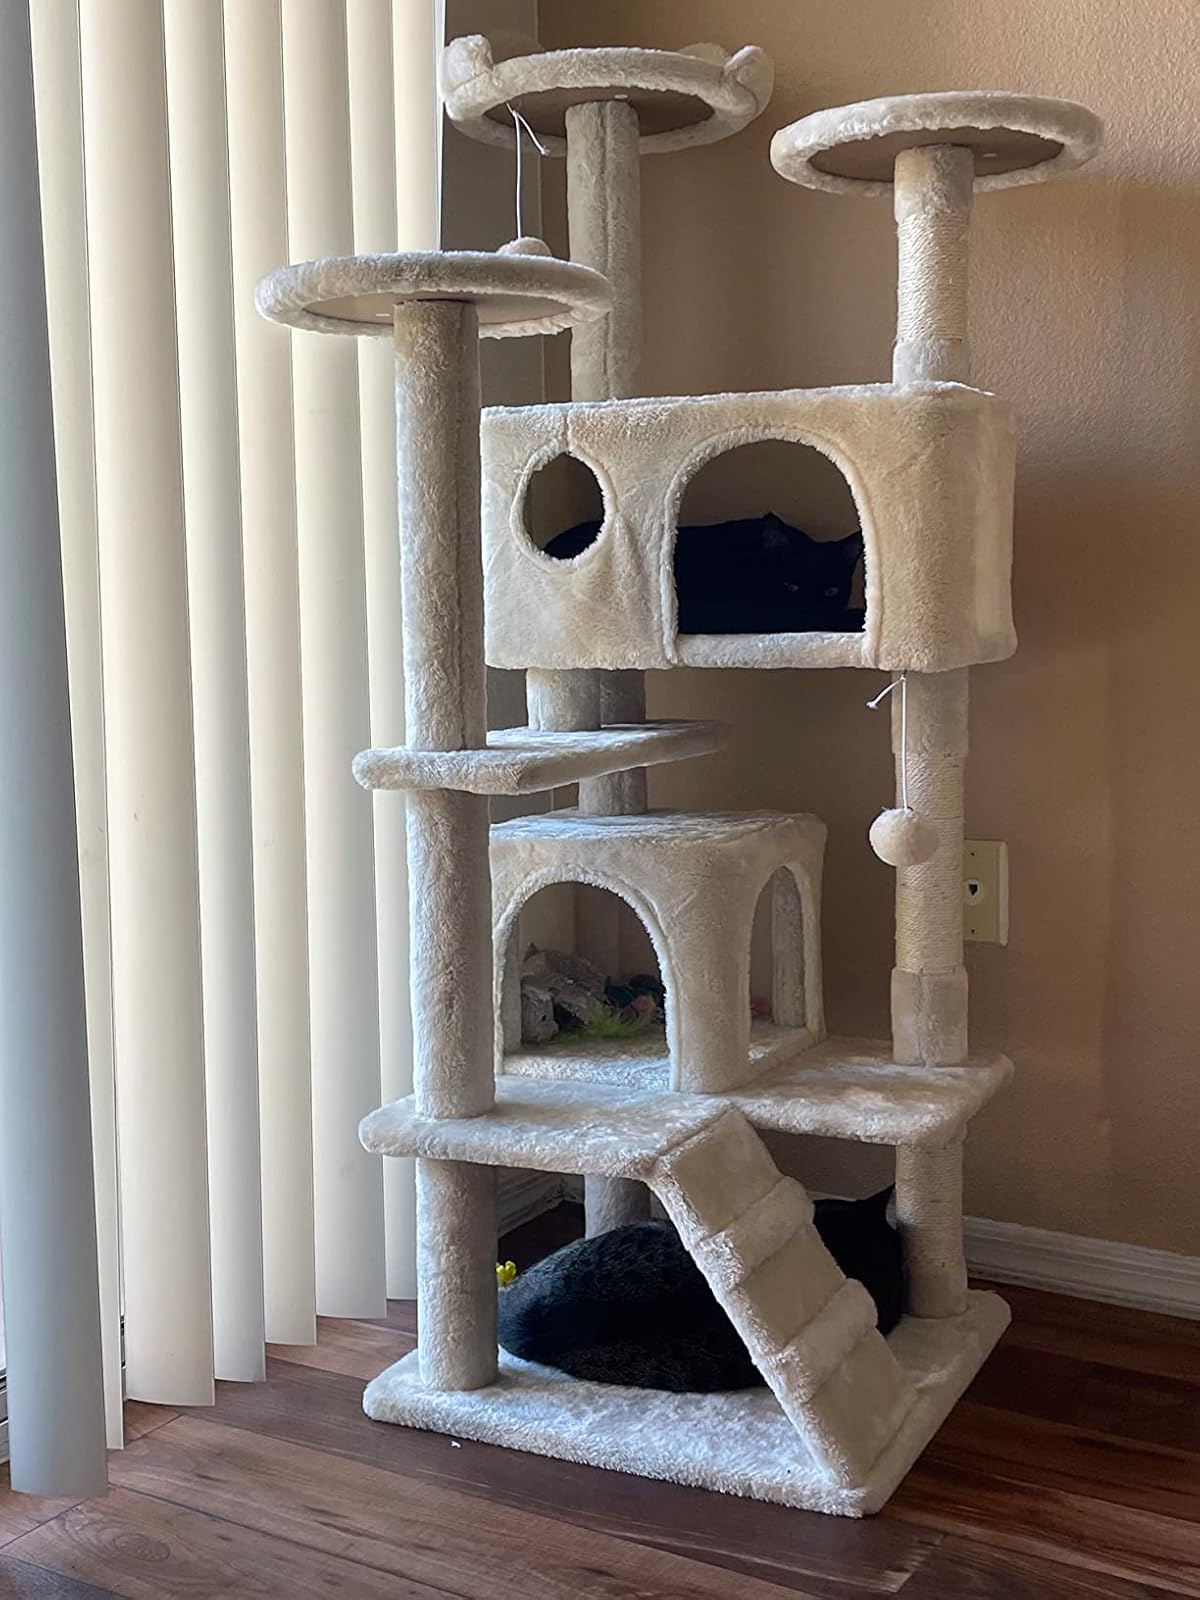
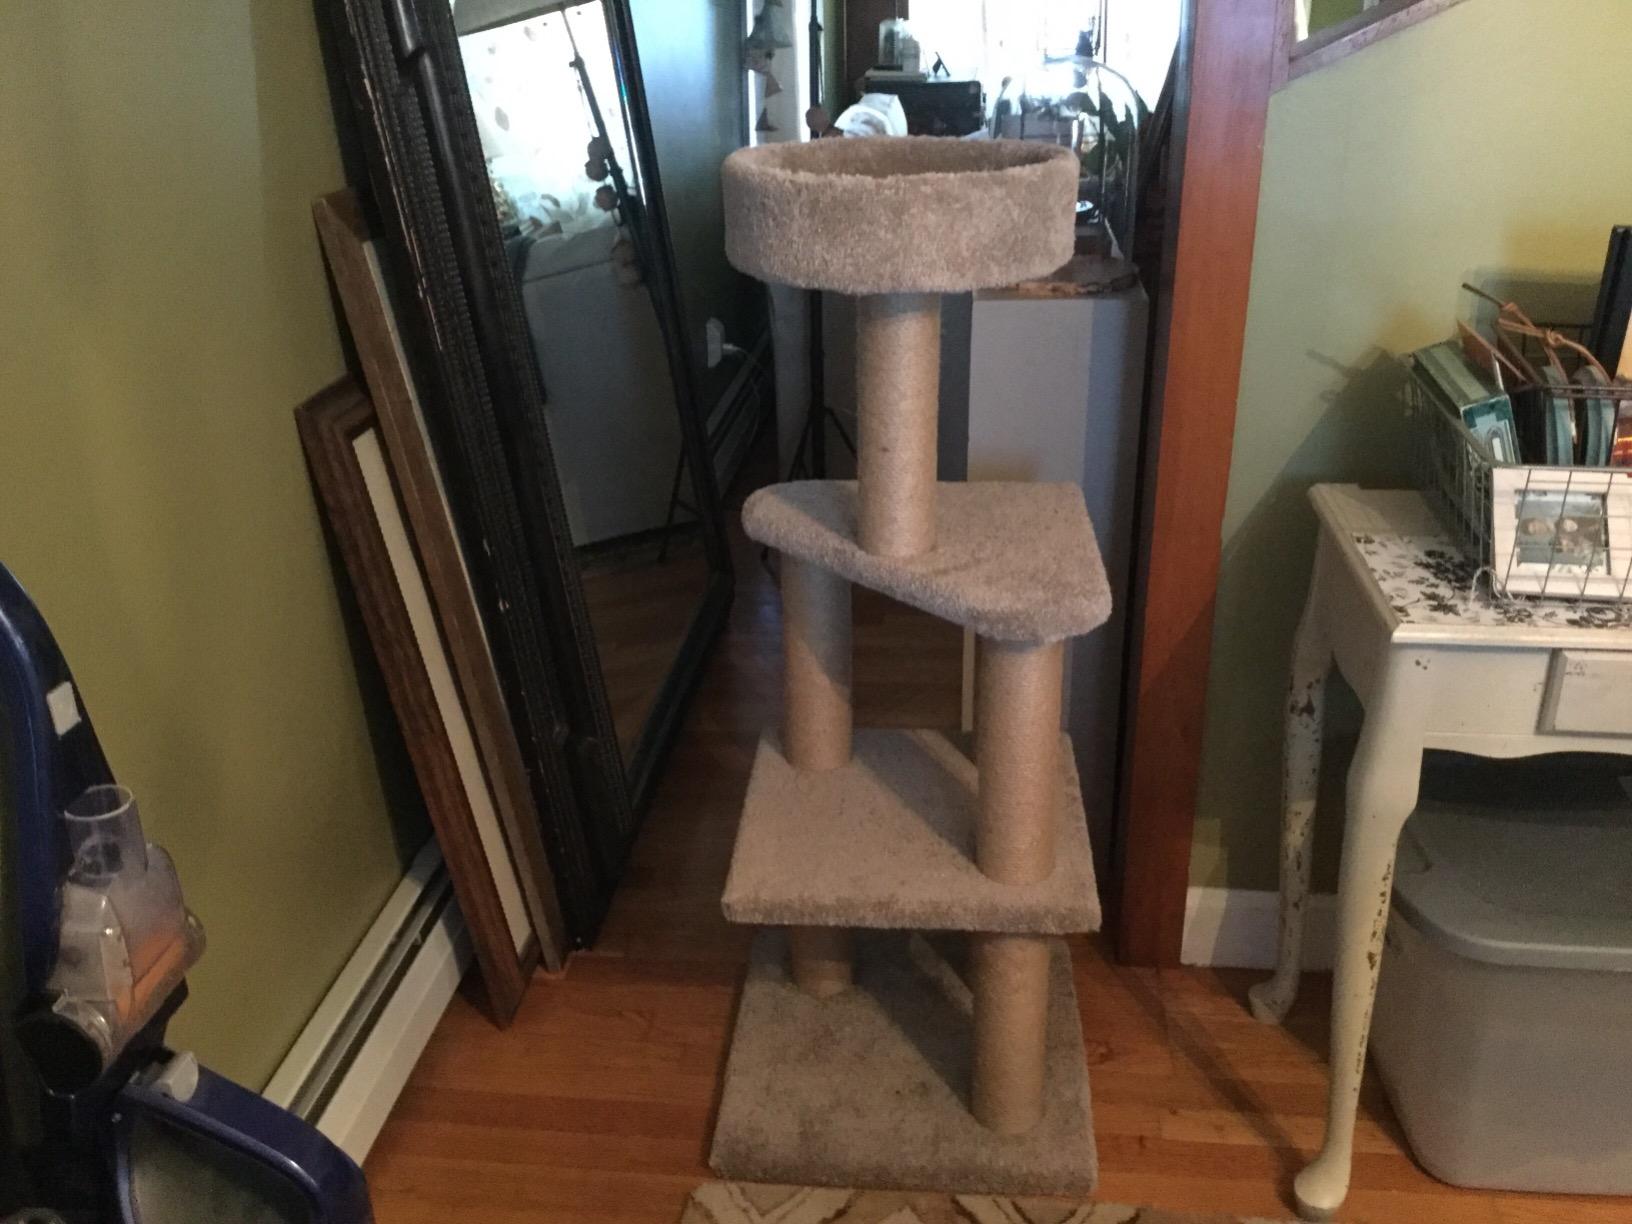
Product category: items_cat tree
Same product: no